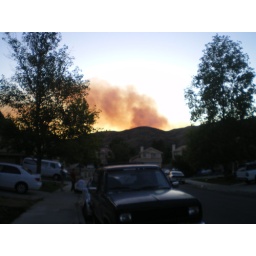
looking down the street in front of house